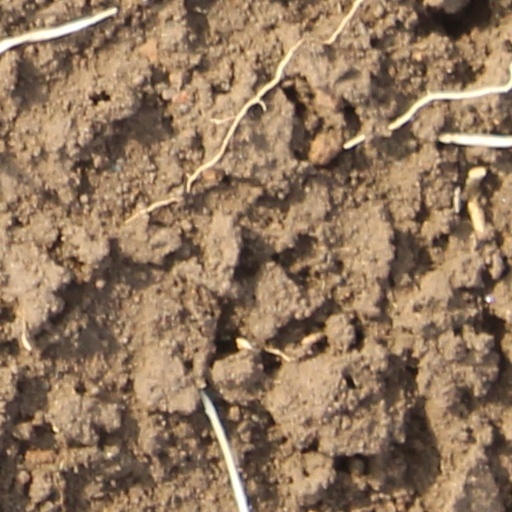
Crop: wheat